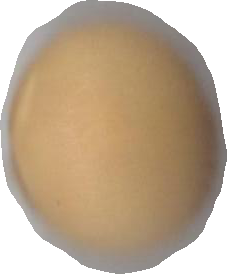
Variety: Dega